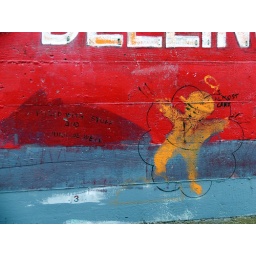
A wall on a building in Downtown Bellingham...February 22, 2009